Answer in natural language. How many Chairs are visible in the scene? Choose between the following options: 6, 8, 9, 1 or 7
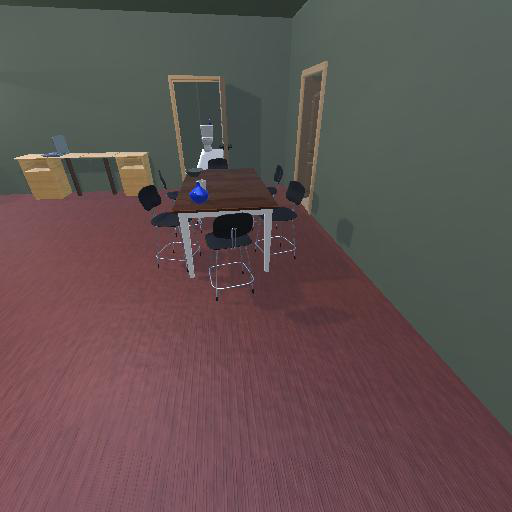
<answer>6</answer>